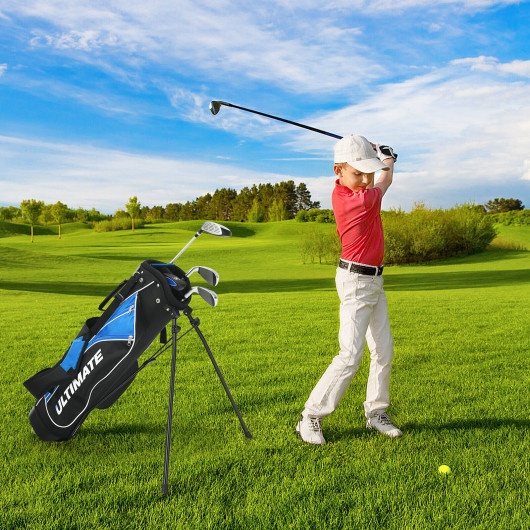
Complete Golf Club Set for Children Age 8-10-Blue
Get your little golfer started right by using this junior golf club set. This set is particularly suitable for beginners to learn golf and have a fun time. The completed set includes 3# Fairway Wood 7# & 9# irons putter headcover and stand bag. Firstly the fairway wood comes with a large sweet spot offering more forgiveness of off-center hits. Thus children can better control the club and also make a higher launch. Besides the additional weight placed on the end of the club helps to offer a better center of gravity. Premium fiberglass and steel; shaft ensure high strength of clubs hard to deform and blend during use. More considerately the set is equipped with a golf stand bag to carry the clubs easily. Thus children can carry it conveniently with the portable stand bag and enjoy interesting golf time! If you are looking for this product don't hesitate to place an order! The 5 pieces completed golf clubs set to meet all kids' needs Ultra-lightweight design for kids to carry the clubs set effortlessly Fiberglass and steel clubs are tough enough for long-term use With a golf stand bag to carry the clubs conveniently and store small items Different clubs allow you to deal with various hitting situations and get goals. 460cc alloy fairway wood comes with a large sweet spot for more forgiveness Designed with TPR handles to offer a smooth touch and avoid scratches Irons with additional weight on the clubhead for more accuracy and better center gravity —� Complete Junior Golf Club Set: The complete and premium golf club set certainly will offer kids a professional sports experience. And the package includes 3# Fairway Wood 7# & 9# irons putter headcover and stand bag. Four different clubs allow kids to deal with various hitting situations perfectly meeting all needs. —� 460cc Alloy Fairway Wood: 3# fairway wood is the heel and toes weighted so as to offer the optimum center of gravity which offers a higher launch. Meanwhile this club comes with a longer and softer shaft making kids hit the golf faster and achieve higher and long flying shots. —� Irons and Putter for Maximum Accuracy: For better steadiness of shot irons come with very low weighting to ensure accuracy and maintain the directionality of the shot. With that kids can also better control the club. Besides the putter features an excellent aiming mechanism which keeps the putt online and straight to get more goals. —� Portable Stand Bag and Lightweight Design: Specially designed with a golf stand bag the golf suit enables kids to carry it conveniently. Plus the whole suit only weighs 6.5lbs lightweight and portable for kids. It's also worth mentioning that the bag features adjustable straps thus making it suitable for kids of different heights. —� Premium Material and Kids-friendly Design: There's no need to worry about using reliability. The shafts of irons and wood are crafted with fiberglass which comes with the optimum energy conversion efficiency. Made of steel the shaft of the putter is hard to deform or crack. In addition all clubs are equipped with TPR grips to protect children's hands and deliver a better touch. Color: Blue yellow Material: Fiberglass + steel + TPR + aluminium + zinc + iron Golf stand bag length: 31"� 3# Fairway wood length: 38"� 7# Iron length: 33"� 9# Iron length: 32"� Putter length: 30"� Net weight: 6.5 lbs Package includes: 1 x Golf stand bag 1 x 3# Fairway wood 1 x 7# Iron 1 x 9# Iron 1 x Putter 1 x User guide
Brand: Costway
Category: Sporting Goods > Outdoor Recreation > Golf > Golf Club Sets